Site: brandenburg
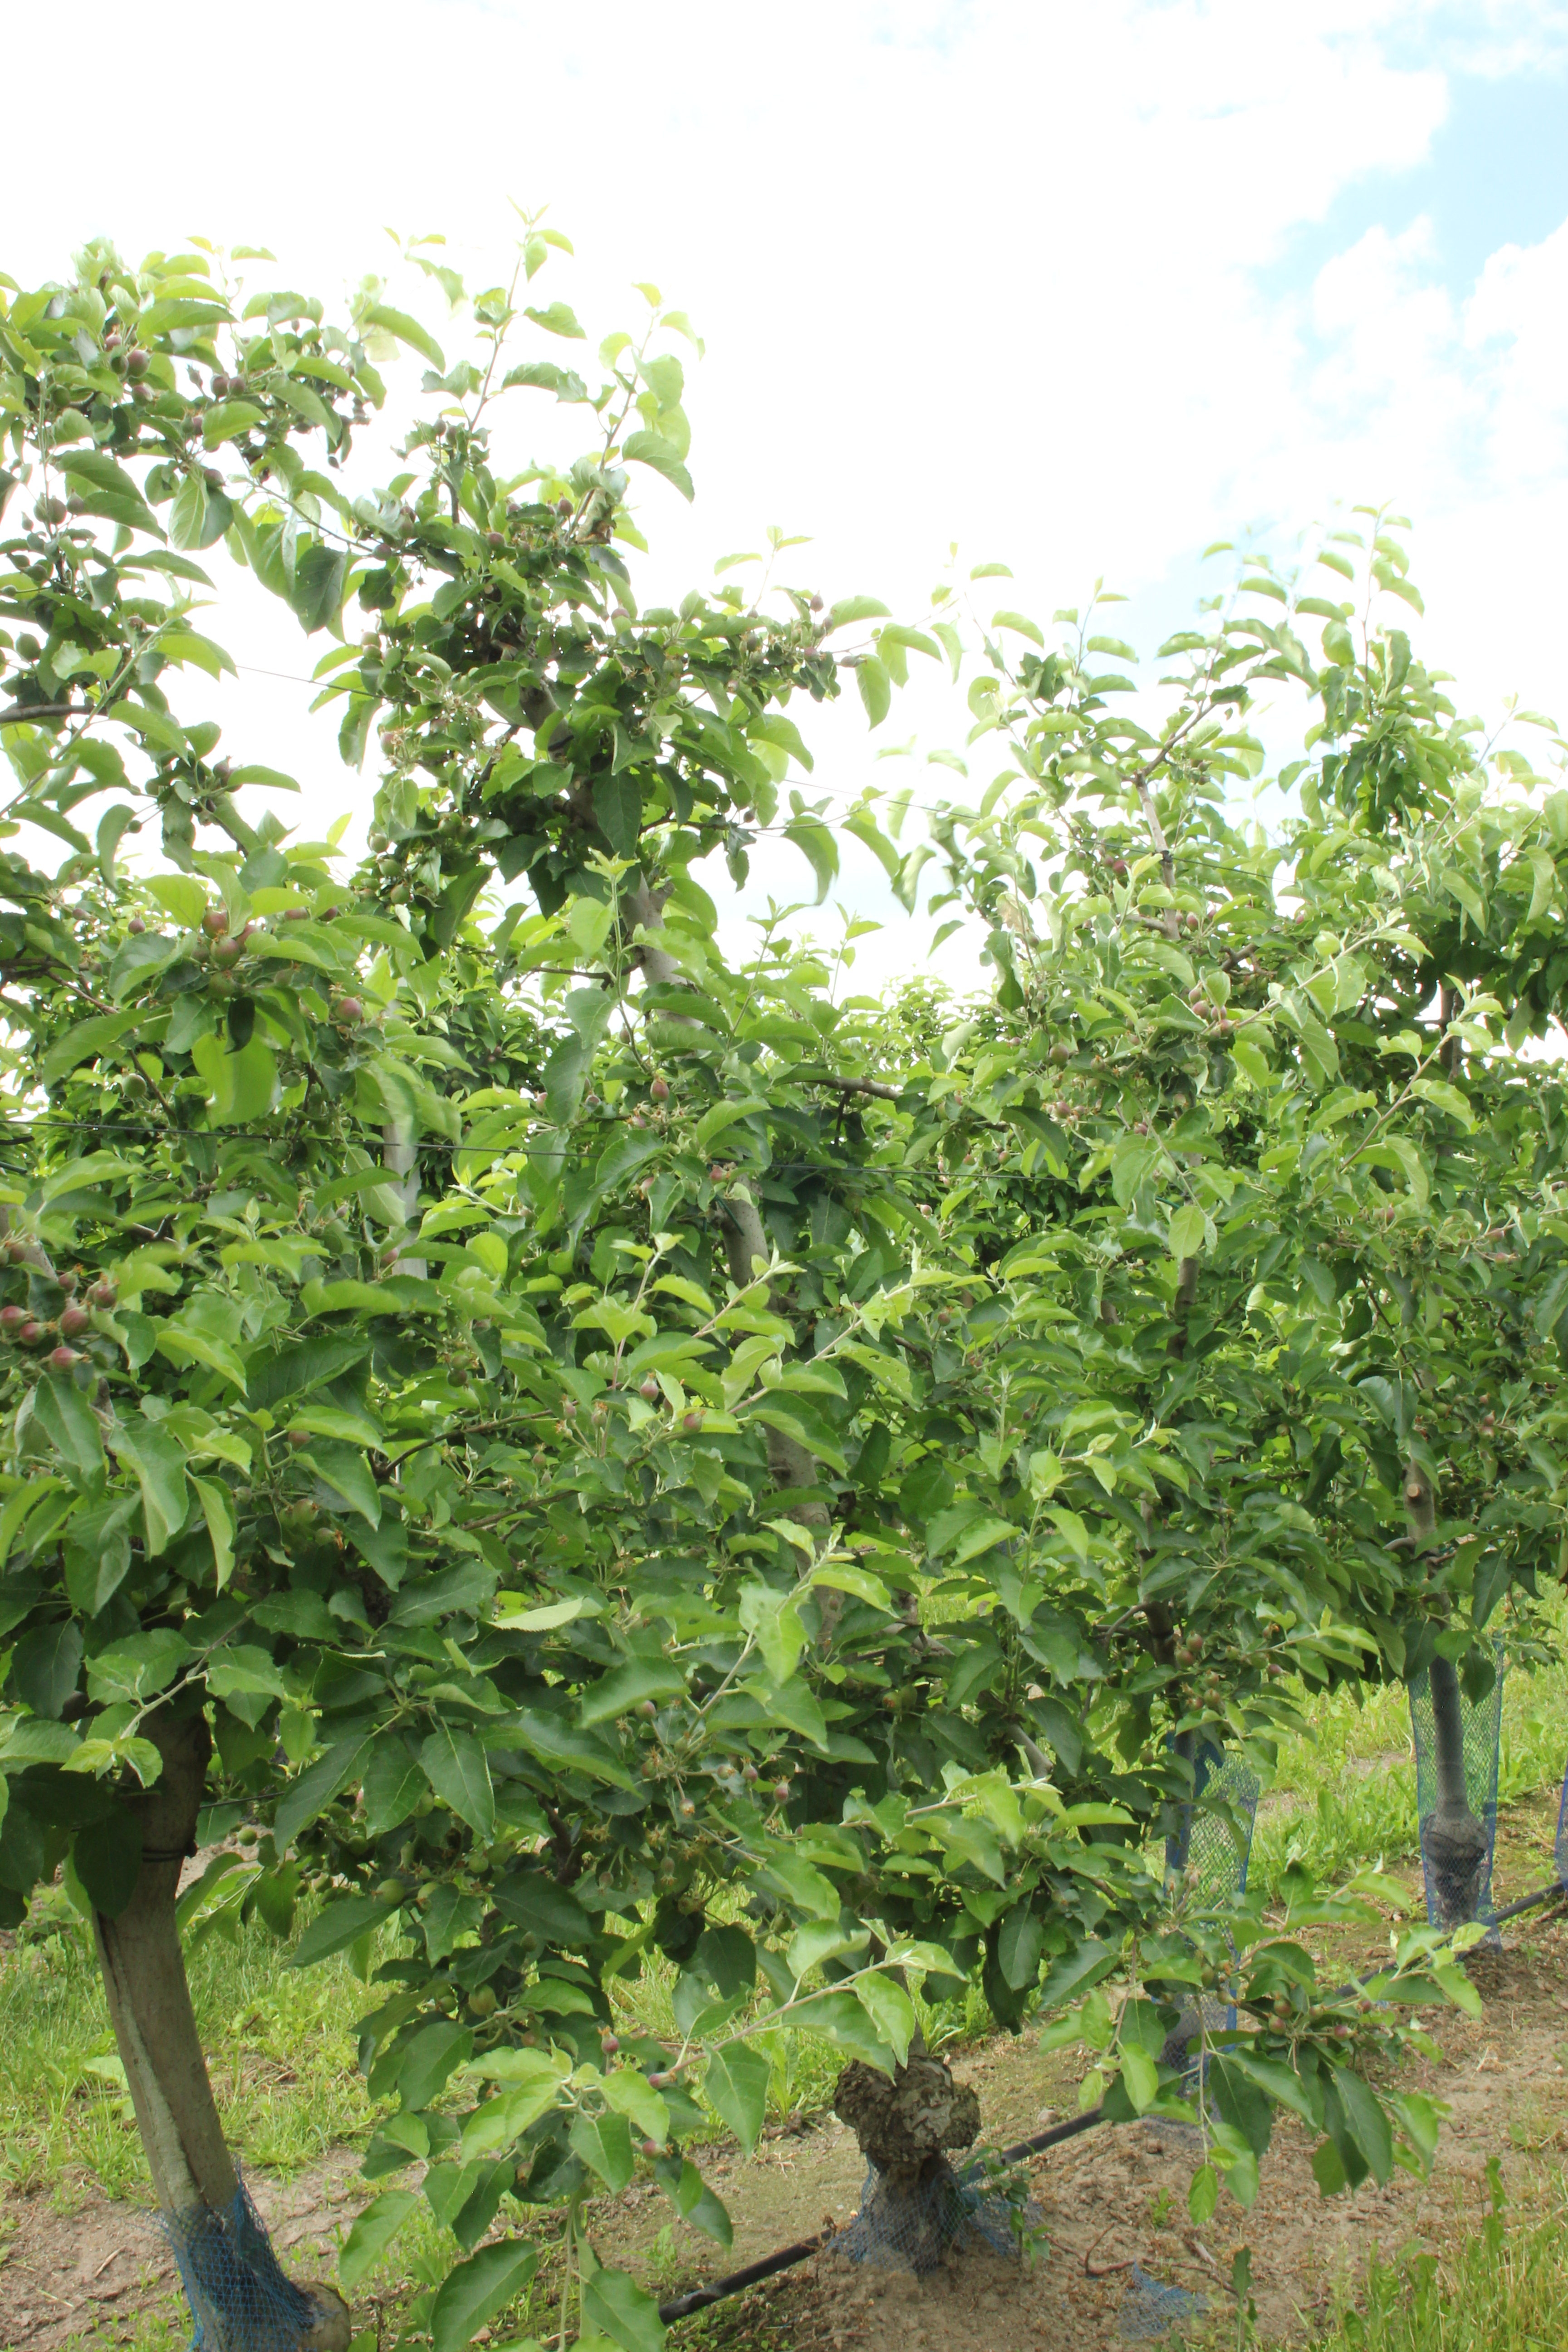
Growth stage (BBCH 72): Development of fruit